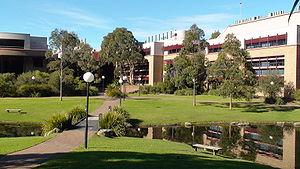
L'université de Wollongong est une grande université d'Australie avec environ 22 000 étudiants. C'est une université publique dont le campus est situé dans la ville de Wollongong en Nouvelle-Galles du Sud à environ 80 km au sud de Sydney.